Miguel Sáenz

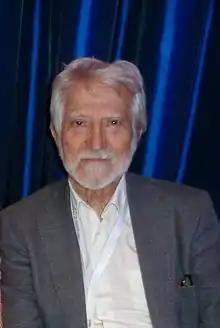
Sáenz in 2016

Miguel Sáenz Sagaseta de Ilúrdoz (Larache, Spanish Morocco, 1932) is a Spanish translator.